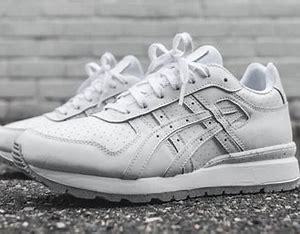
Brand: Asics
Model: Gt Ii